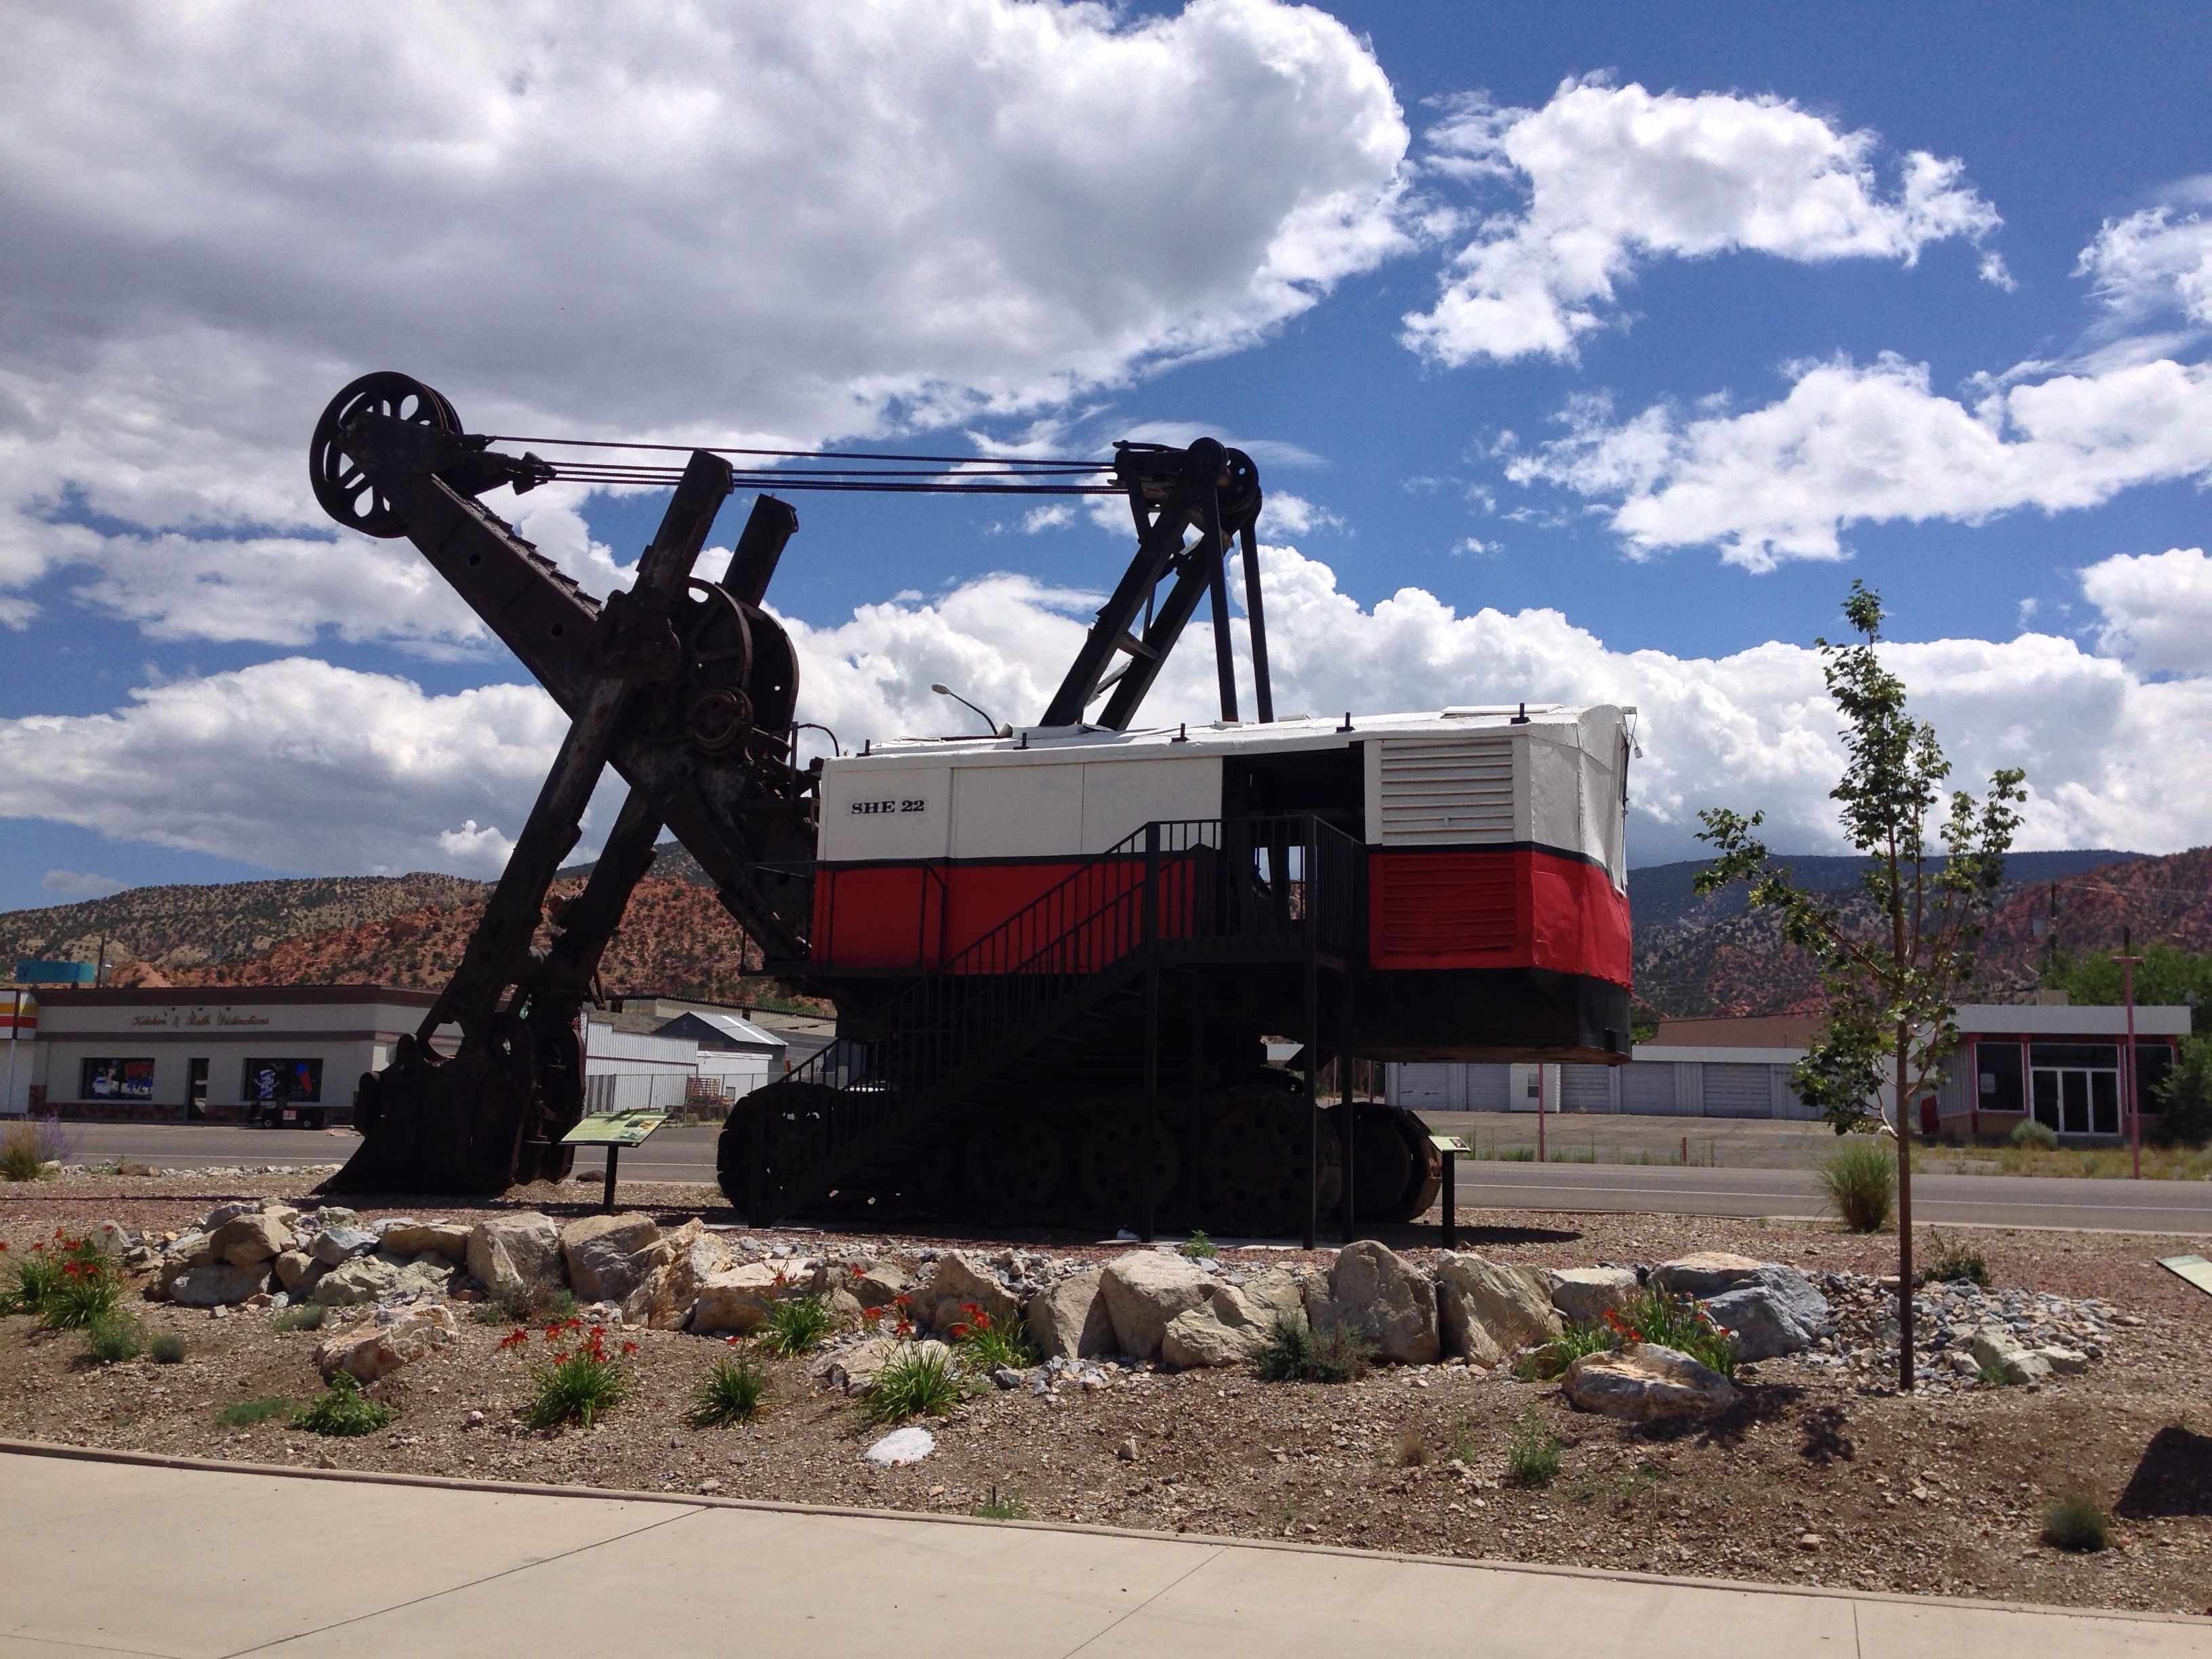
asphalt, transport, construction, vehicle, equipment, industrial, machine, machinery, industry, digger, excavator, demolition, dig, quarry, mining, excavation, scoop, loading